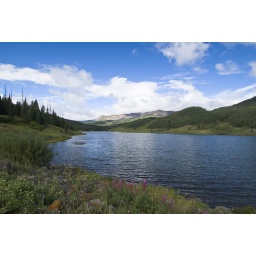
first morning from lake by camp spot - color flowers